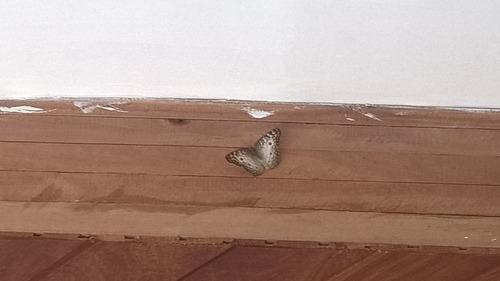
Scientific name: Anartia jatrophae
Common name: White peacock
Family: Nymphalidae
Order: Lepidoptera
Pollinator type: Primary pollinator
Habitat: Gardens, parks, and open areas
Geographic range: Southern United States to Argentina
Conservation status: Least Concern